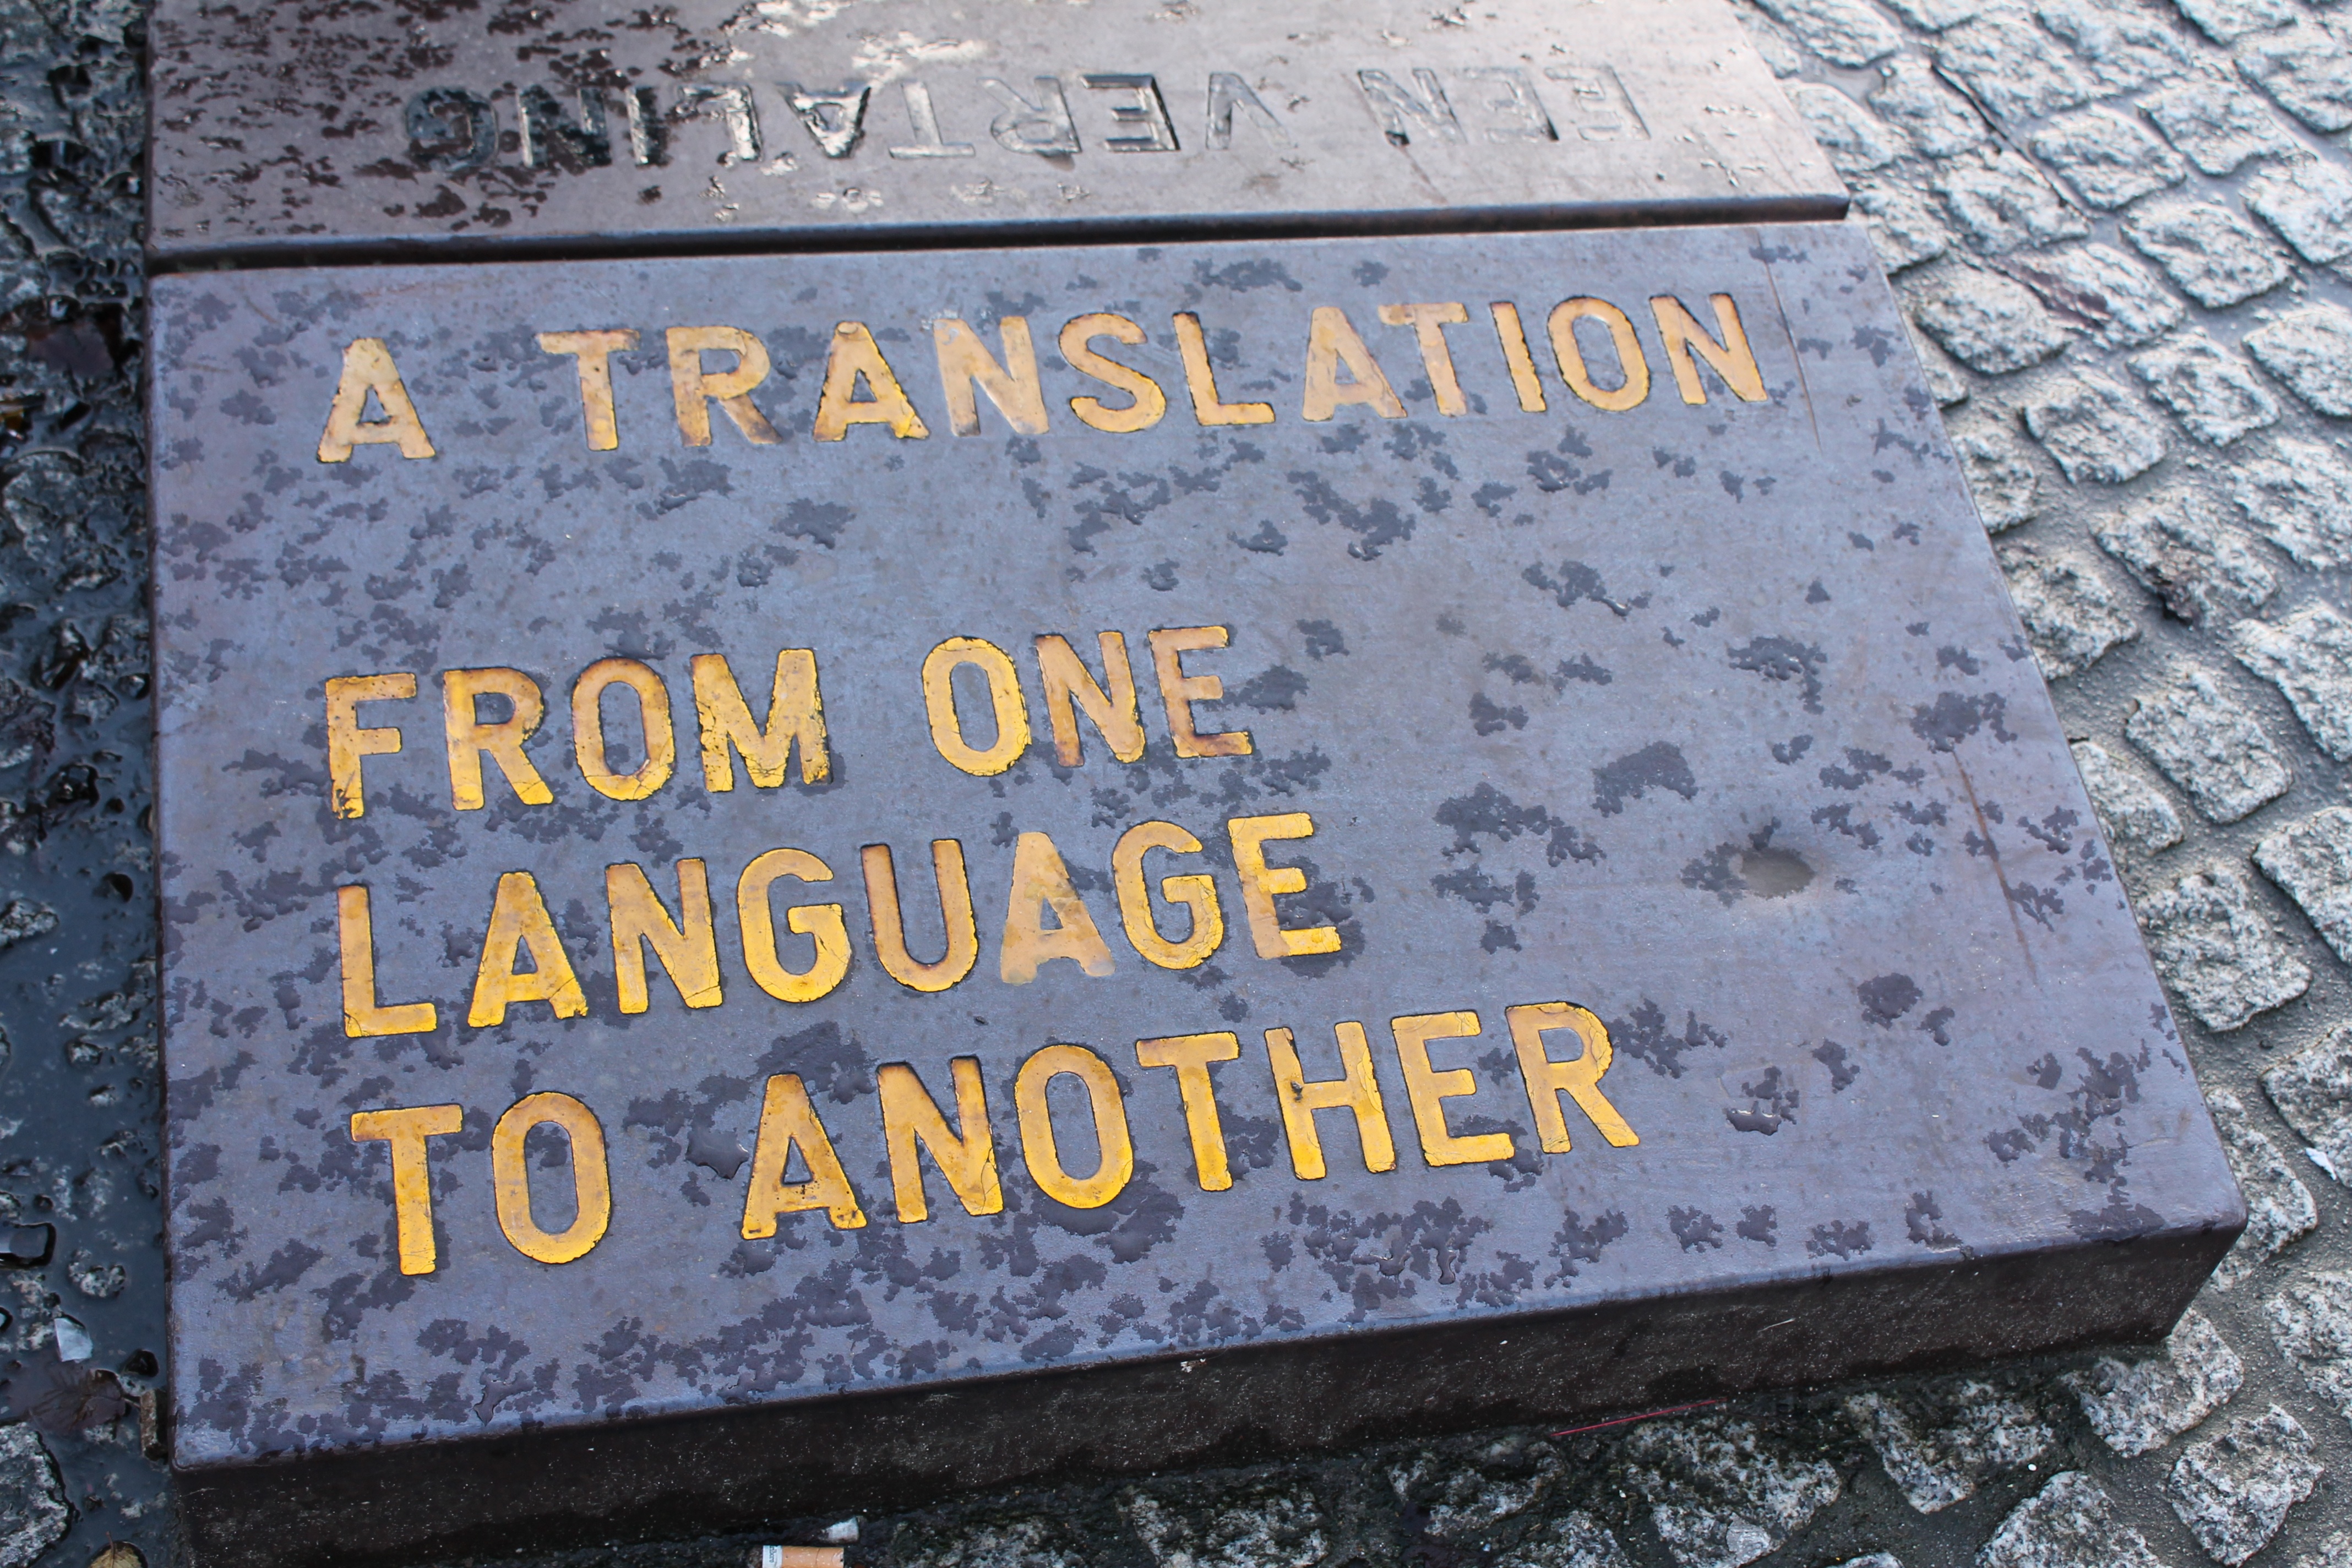
sign, lane, conversation, grave, memorial, messaging, headstone, translate, translation, road surface, commemorative plaque